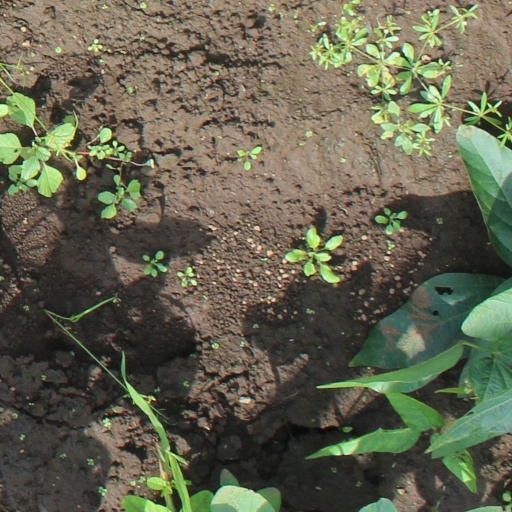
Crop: soybean